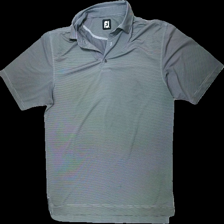
View: front
Type: T-shirt
Category: Men
Brand: Not in the list
Brand text on label: fj
Colors: Grey, White
Material: 100% polyester
Pattern: Striped
Cut: Regular
Size: L
Season: All
Stains: Minor
Damage: liten smuts fläck
Damage location: bottom center
Price range: <50
Recommended usage: Reuse
Description: randig t-shirt med gråa knappar